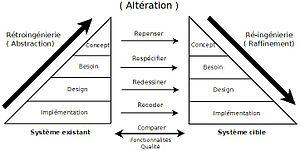
Diagramme représentant la forme la plus traditionnelle de rétroingénierie, l'abstraction d'architecture, telle que présentée par E. J. Byrne (A Conceptual Foundation for Software Re-Engineering, ICSM 1992, pp. 226-235), et représentée par Mike Van Emmerik.
La rétro-ingénierie en informatique est un sous-domaine de la rétro-ingénierie appliquée aux systèmes, logiciels ou appareils informatiques. Elle a pour but d'analyser un système pour en créer une représentation à un plus haut niveau d'abstraction. Les objectifs de la rétro-ingénierie sont multiples, certains pouvant être autorisés voire nécessaires, et d'autres plus malveillants sont combattus de différentes méthodes.